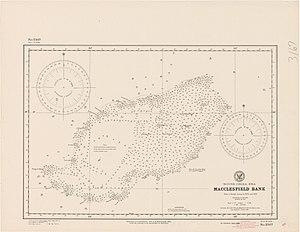
Le Banc Macclesfield est un haut-fond situé en mer de Chine méridionale. Il est situé entre les Îles Paracels à l'ouest, les îles Pratas au nord-est et les Îles Spratleys au sud. La République populaire de Chine et Taïwan en revendiquent la souveraineté.